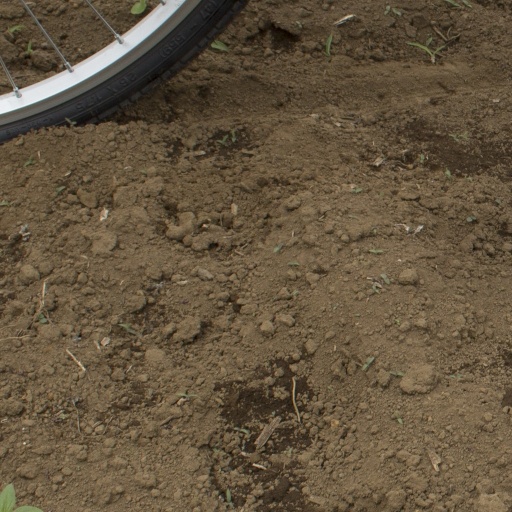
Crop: Jerusalem artichoke